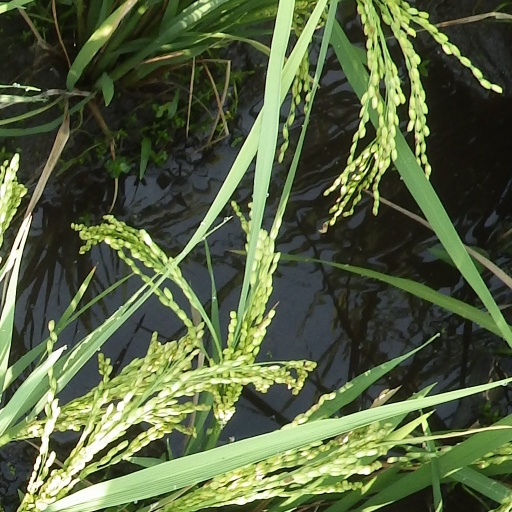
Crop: rice